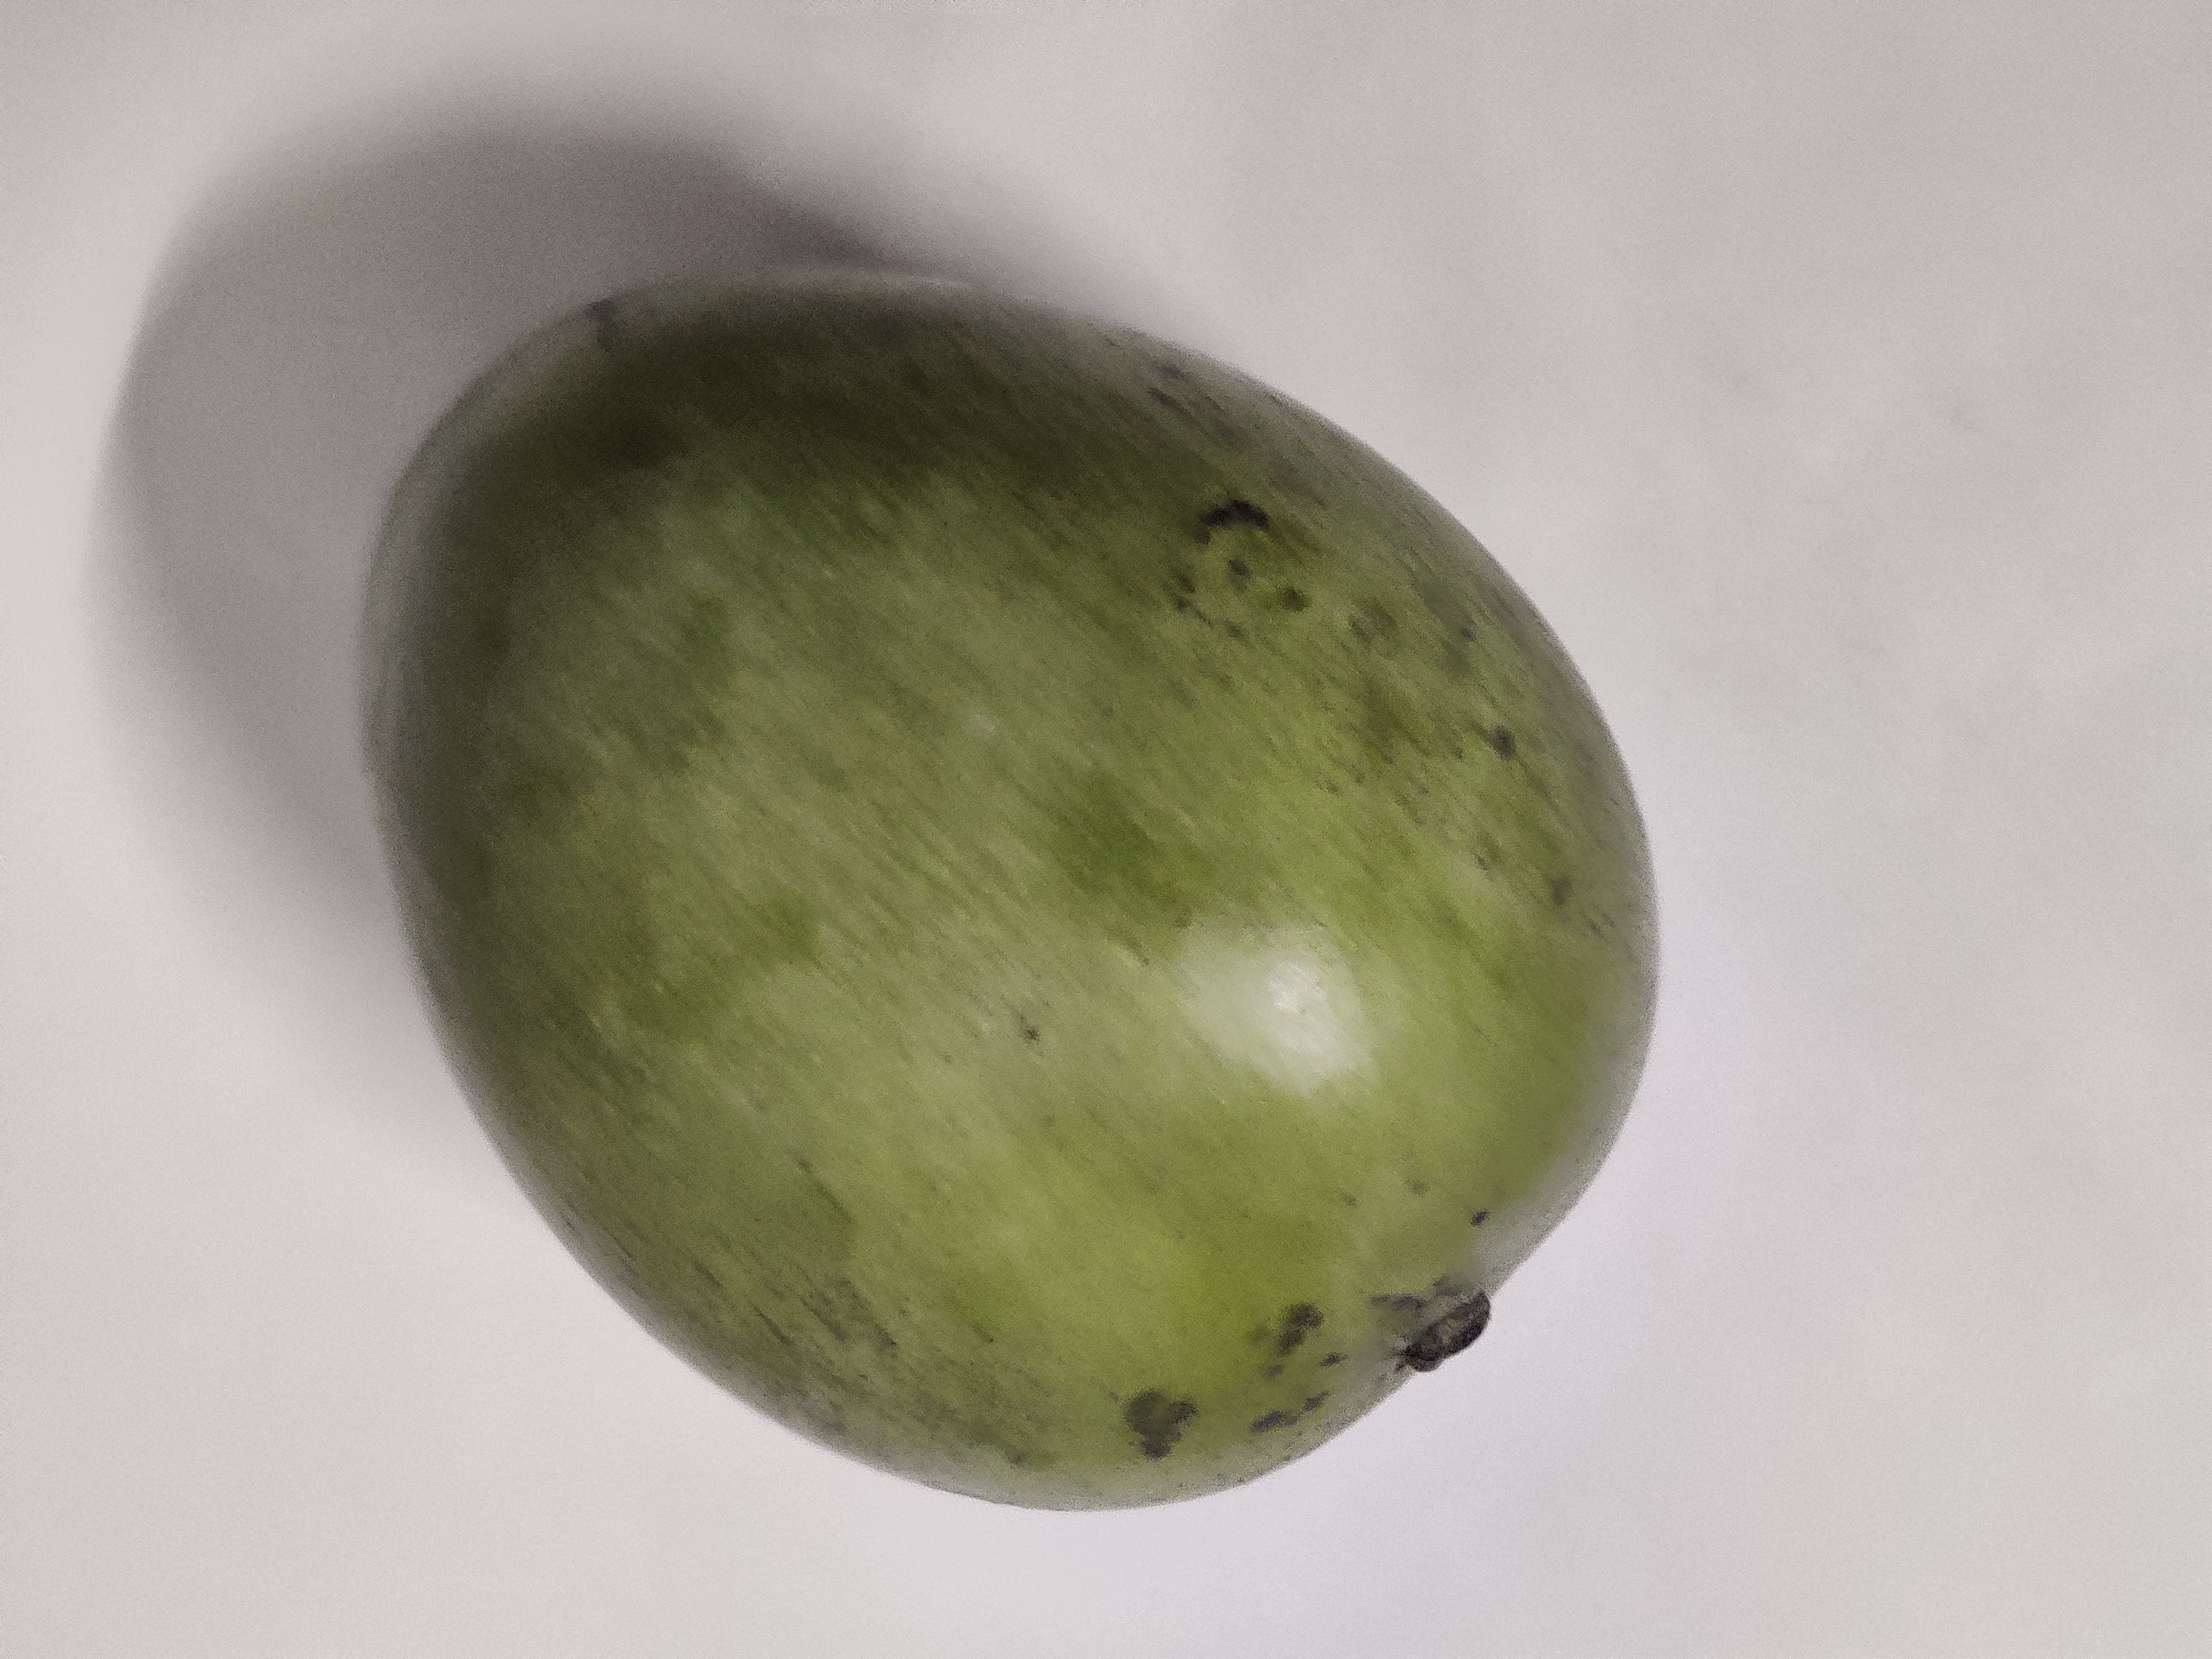
Fruit: mango
Grade: 1st-grade